Stefania (song)

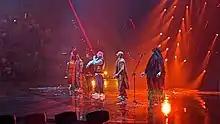
Kalush Orchestra performing "Stefania" at Eurovision

On 10 May 2022, the first semi-final of the Eurovision Song Contest was held at the in Turin hosted by (RAI) and broadcast live throughout the continent and abroad. Kalush Orchestra performed "Stefania" sixth in a field of seventeen songs, and qualified for the grand final. After the grand final it was revealed that it had achieved first place, based on a combination of first placing from televote and third from jury.